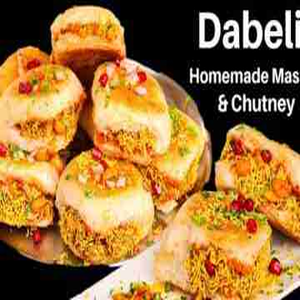
Dish: dabeli